LGBTQ culture in the Philippines

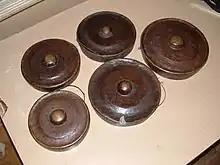
Gongs of the Teduray people. The Teduray bases their concept of gender towards their ethnic beliefs, with a hermaphrodite woman being called "mentefuwaley libun" and hermaphrodite man being called "mentefuwaley lagey".

Prior to the introduction of Islam to the archipelago and the subsequent colonization by Spain and other European Christians, the region that would become the Philippines was inhabited largely by tribes and larger feudal states that practiced anito animism and Hindu-Buddhist polytheism. Those mythologies included hermaphrodite gods and goddesses like Lakapati (or Ikapati), the goddess of fertility and good harvest, who was described as an androgynous, intersex, or hermaphrodite goddess. Lakapati is a hermaphrodite and a major fertility deity in the Tagalog mythology. Her prowess on fertility covers not only human and divine fertility, but also the fertility of all other things such as wildlife, crops, trees, and plants. She is also the goddess of cultivated land. A prayer dedicated to Lakapati was recited by children when sowing seeds: "Lakapati, pakanin mo yaring alipin mo; huwag mong gutumin" ("Lakapati, feed this thy slave; let him not hunger").